Balıkesir Province

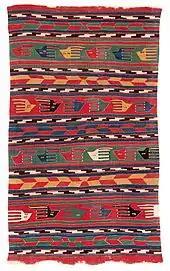

"The Liberation Day" from the enemy occupation of Balıkesir is on the 6th of September 1922, which every year is celebrated as a local holiday. There is a celebration parade and celebratory ceremony, the ceremony takes place on Stadium Street. In the past, the previous night of the 6th of September, the main streets of Balıkesir were washed with eau de cologne which is an aromatic lily, because lilies are a symbol of Balıkesir. This festival is celebrated with great enthusiasm, as for two or three days, the people would come from nearby villages and districts to celebrate. On the morning of the first day of the celebrations, people coming into Balıkesir would picnic in advance of the festival, at Balıkesir Park. During the festival evening, a great torchlight procession is organized. The "TülüTabaklar" show which is an important event unique to the city, is when people dressed up as the TülüTabaklar who were local heroes that resisted the enemies for 14 months during the Turkish War of Independence, as they were tanners and would dress up in goat or sheepskin with horsetails, chimney soot, bells and staff in order to present a frightening appearance.